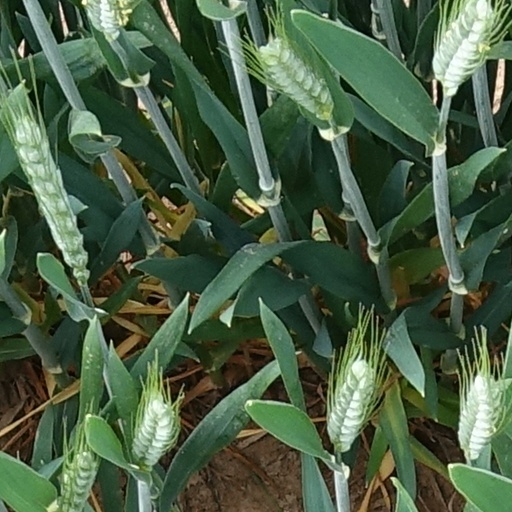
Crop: wheat